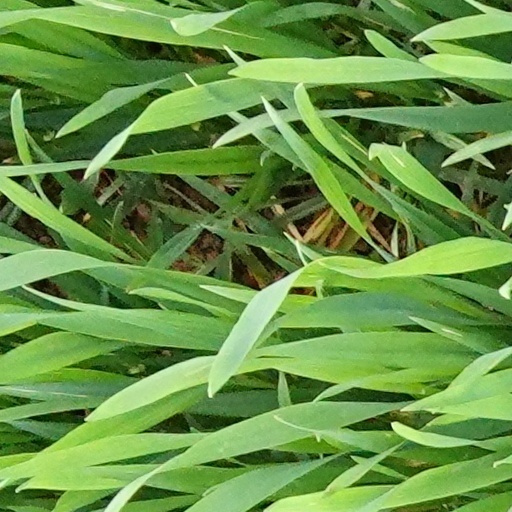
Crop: wheat